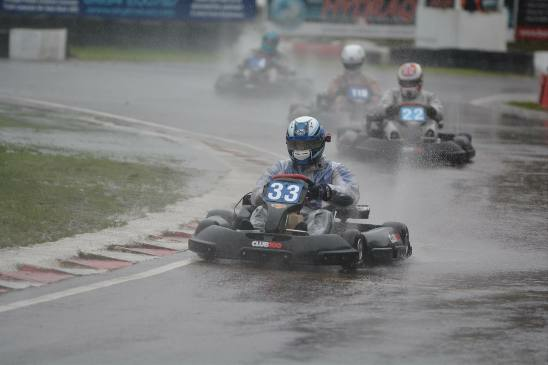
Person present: Yes